Oon brothers

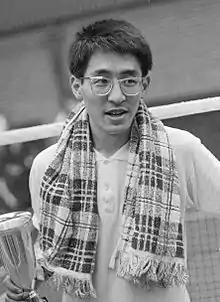
Oon Chong Hau in the Netherlands in 1969

The Oon brothers, Oon Chong Teik (温忠德), Oon Chong Jin (温忠哲) and Oon Chong Hau (温忠豪), were badminton playing siblings from Malaysia, each of whom won a variety of international titles while studying toward a medical degree in England. The eldest of the three, "Chong Teik", was twice a singles semifinalist (1961, 1962) at the All-England Championships which was then the world's most prestigious tournament for individual players. "Chong Jin", the "middle brother," was an All-England singles semifinalist in 1960, and a men's doubles finalist with Danish great Erland Kops in 1965. "Chong Hau", the youngest brother by several years, captured the English Junior singles title a record four times. He reached the All-England singles semifinal in 1969, losing to the legendary Rudy Hartono. From the late 1950s through the late 1960s the brothers, collectively, won both men's singles and men's doubles in the open championships of Belgium, France, Ireland, the Netherlands, and Scotland. They captured men's singles and mixed doubles in the Welsh Open Championships. In part because they resided abroad during their badminton primes, none of the brothers represented Malaysia in Thomas Cup (world men's team) competition.